Cash coins in art

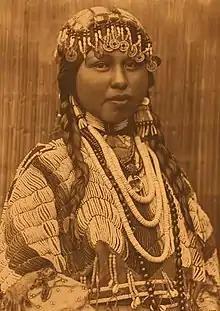
A photograph of a young Wishram woman in bridal garb. Note the Qing dynasty cash coins in her headdress.

On the 5th month of the year Eiroku 3 (or 1560 in the Gregorian calendar), daimyō Oda Nobunaga was preparing for the Battle of Okehazama and while he had an army of forty thousand men, he could only gather around two and a half thousand soldiers for this decisive battle, Oda Nobunaga then went to pray for a victorious military campaign at the nearby Atsuta-jingū, he asked the Gods to show him a sign that his prayers would be answered and while looking at a handful of Eiraku Tsūhō cash coins decided to throw them in the air, when they fell back on the ground they all landed with heads up, he took this as a sign that the Gods would bless him and informed his men that they shall be victorious as they Gods favoured them. After winning the battle he used the Eiraku Tsūhō as a motif for his nobori (a type of flag or banner) and then he had these Eiraku Tsūhō coins inlayed on the tsuba of the sword which he carried during the battle. After Oda Nobunaga's forces were victorious his retainer Hayashi Hidesada said that the Gods must've really spoken through these coins to which Nobunaga replied by saying the Zen Buddhist proverb "I only know that I'm okay with what I got" ("ware tada taru o shiru") and presented to him an Eiraku Tsūhō coin of which both the obverse and reverse sides were heads. Family crests with this proverb written around a square hole resembling a cash coin are not uncommon among military families. Another possibility as to why Oda Nobunaga used Eiraku Tsūhō cash coins as a motif on his nobori was because Eiraku Tsūhō were originally all imported from Ming China during the Muromachi period and spread throughout Japan as the "de facto" currency, speculation has it that Nobunaga tried to emulate this by having Eiraku Tsūhō as his emblem meaning that his power too shall spread throughout Japan.